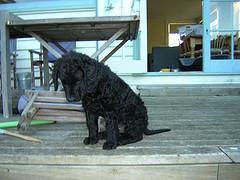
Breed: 202-n000028-curly_coated_retriever